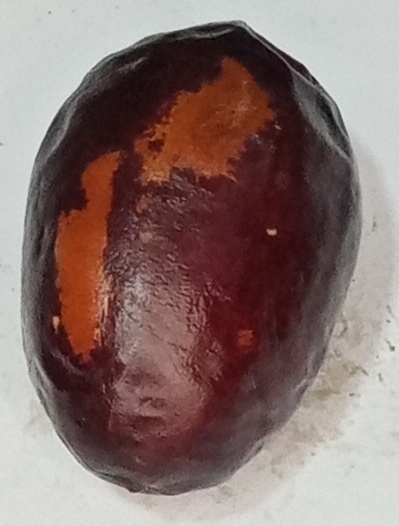
Variety: kupro
Size: large
Grade: grade-3